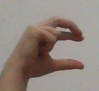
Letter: thal